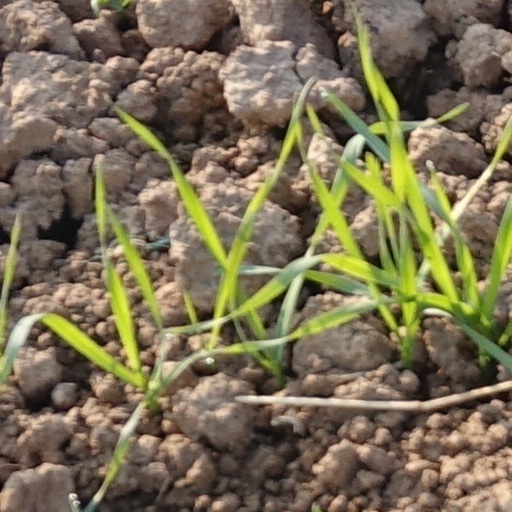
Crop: wheat